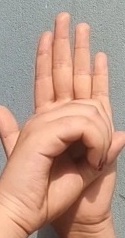
ASL sign: 0